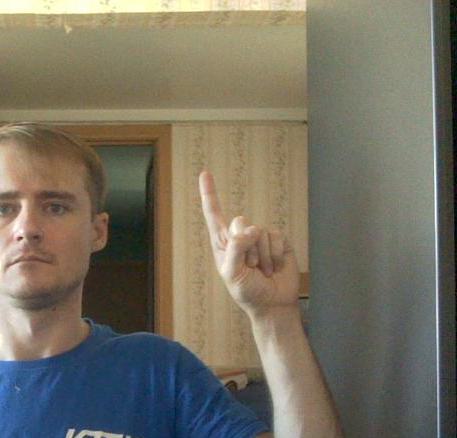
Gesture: one